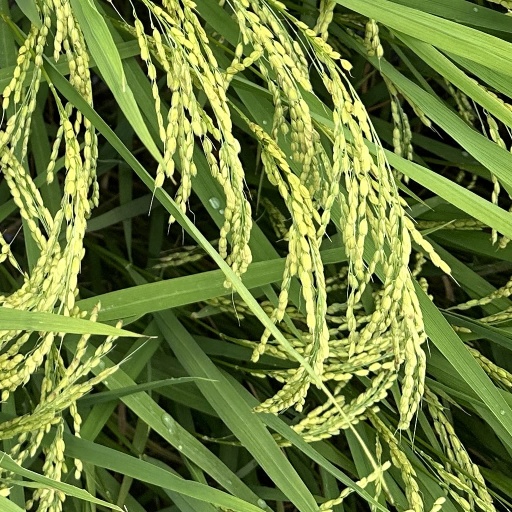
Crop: rice